Crane Flat Fire Lookout

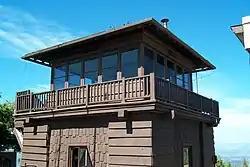

The Crane Flat Fire Lookout in Yosemite National Park was built in 1931. An example of the National Park Service Rustic style, the lookout is a two-story structure with a lower storage or garage level and an upper observation level, with an overhanging roof. Design work was carried out by the National Park Service Landscape Division.